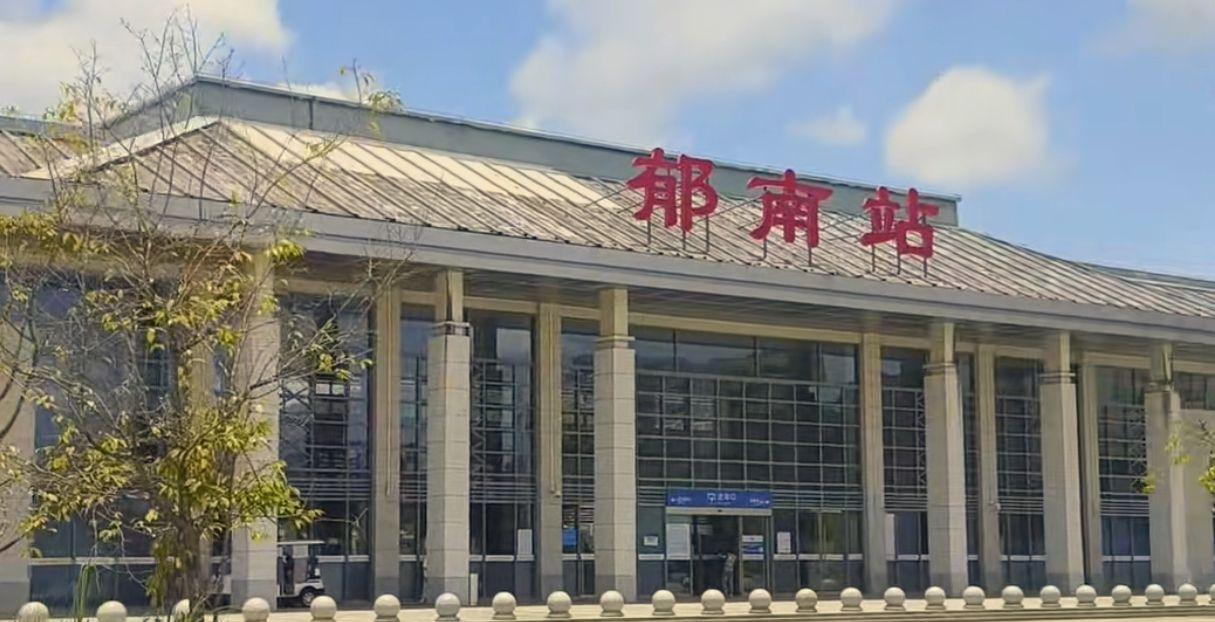
地标名称：郁南站
所在城市：云浮市·郁南县